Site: brandenburg
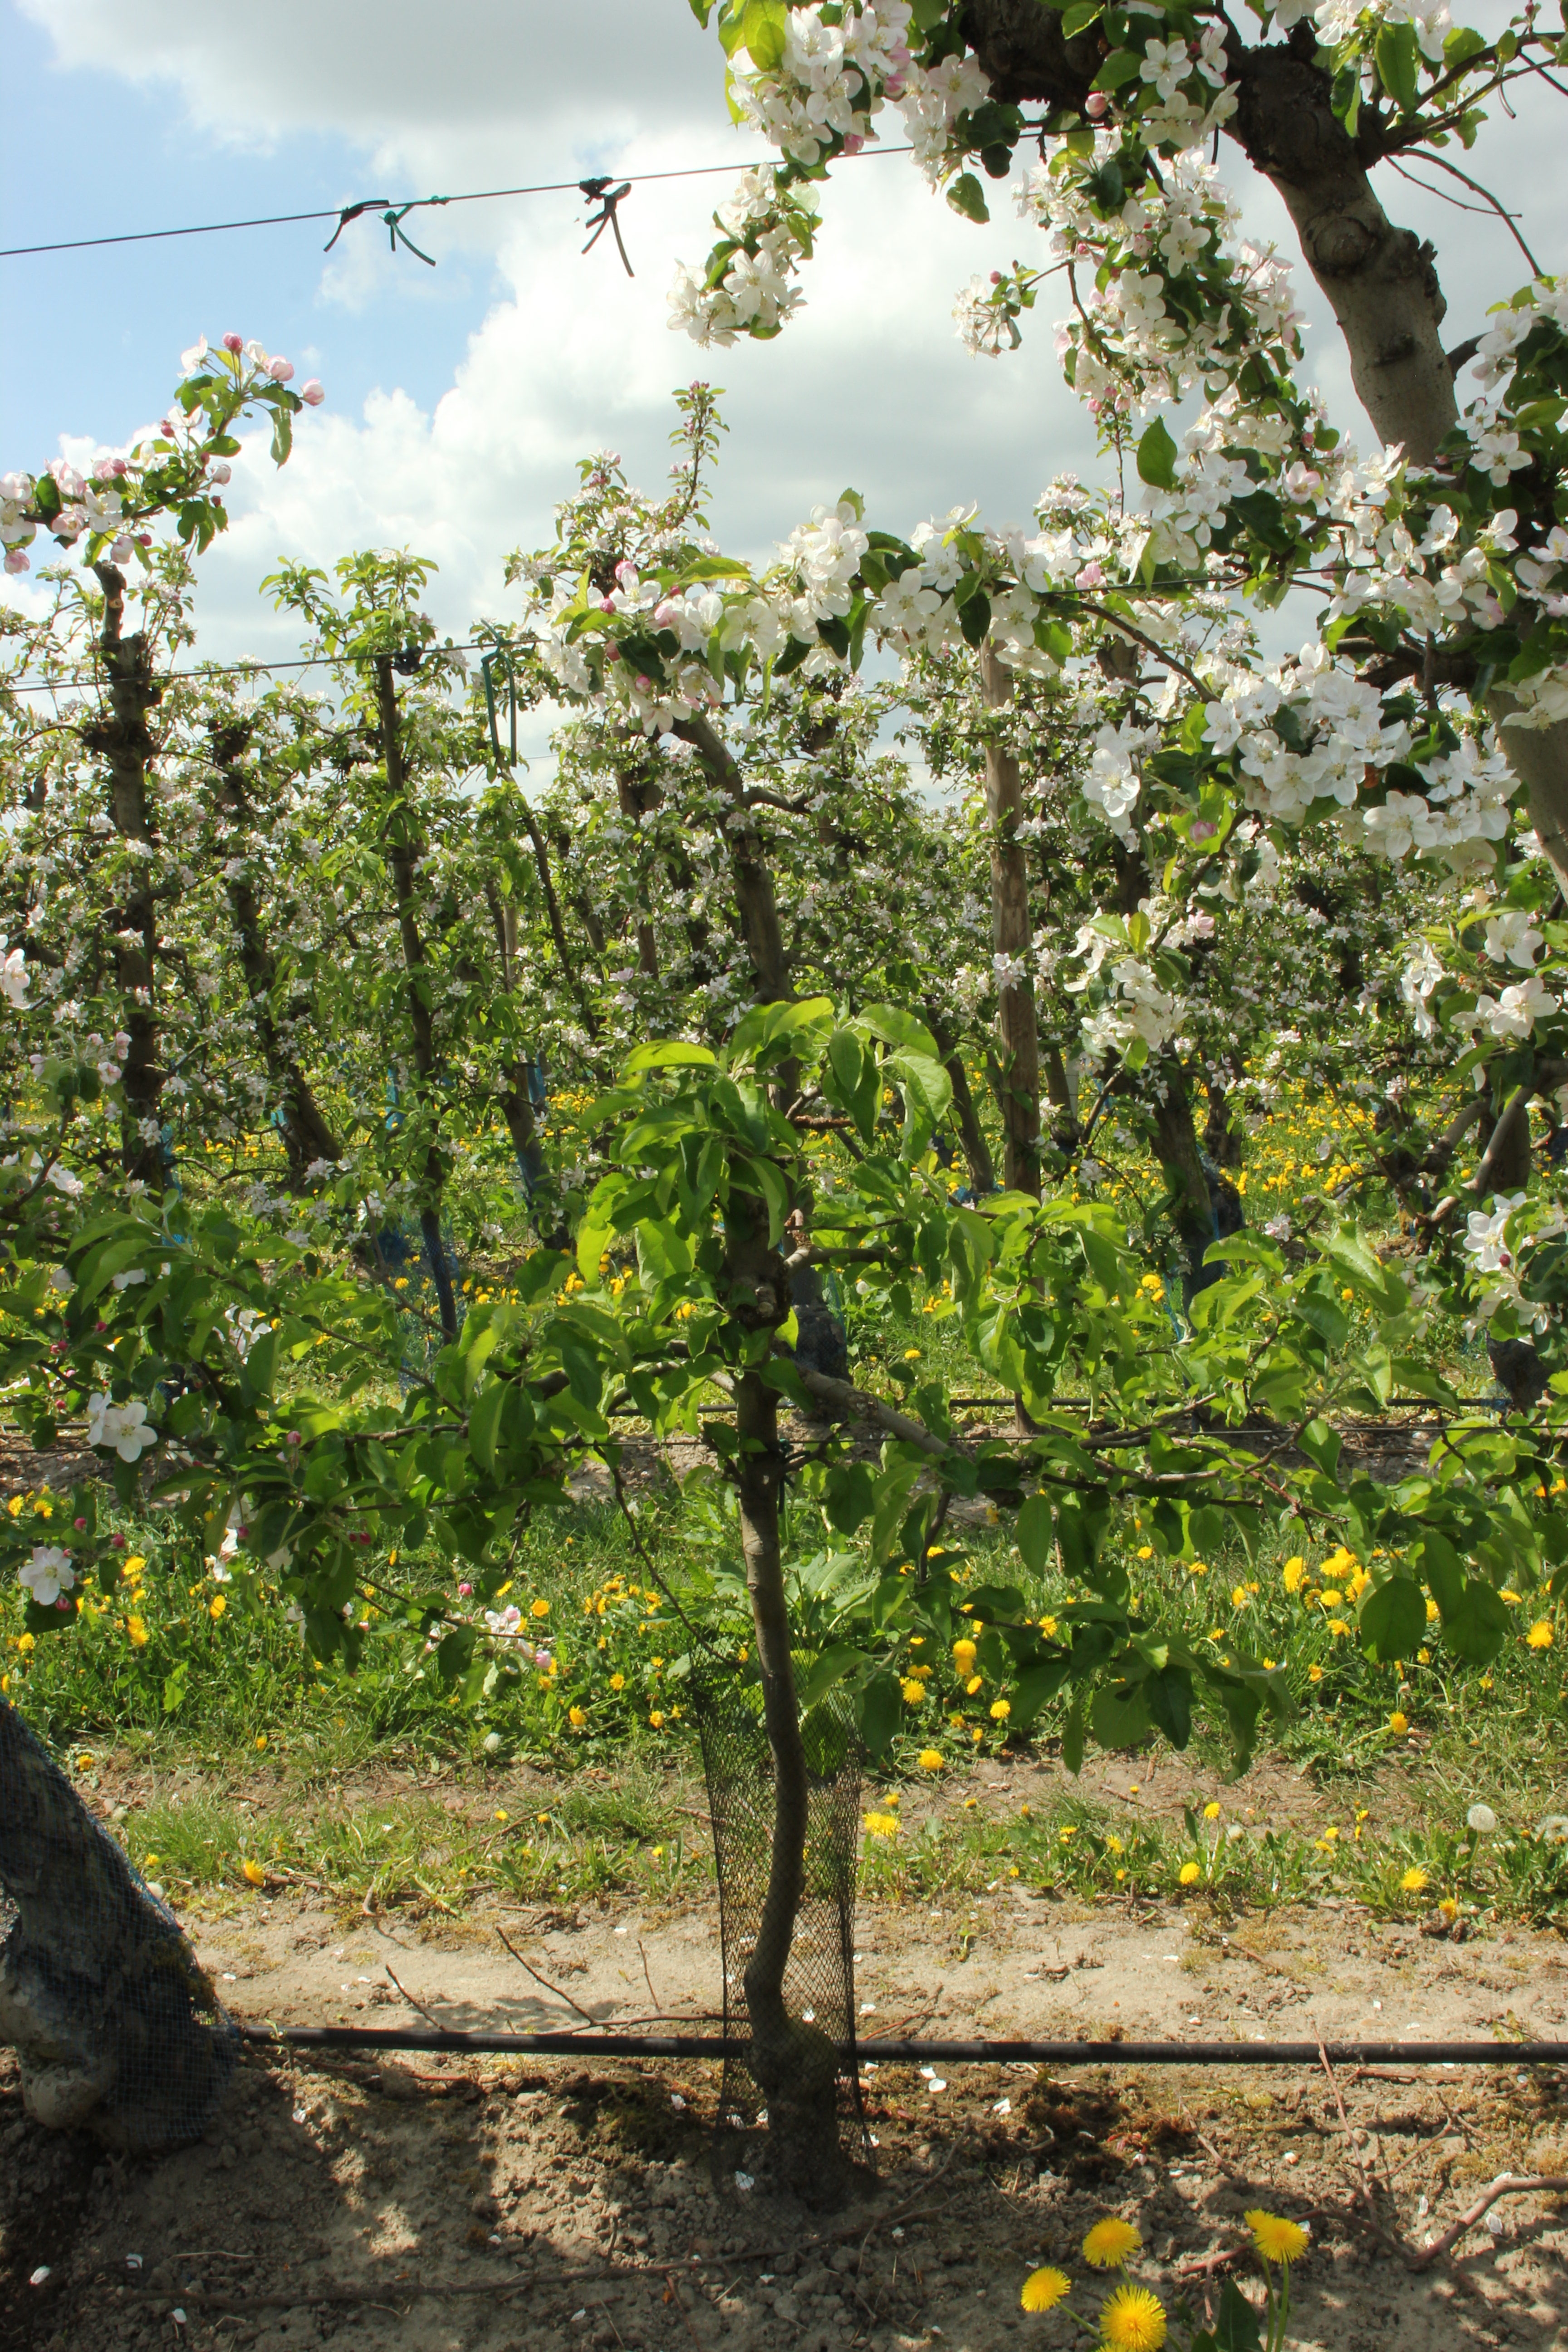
Growth stage (BBCH 65): Flowering